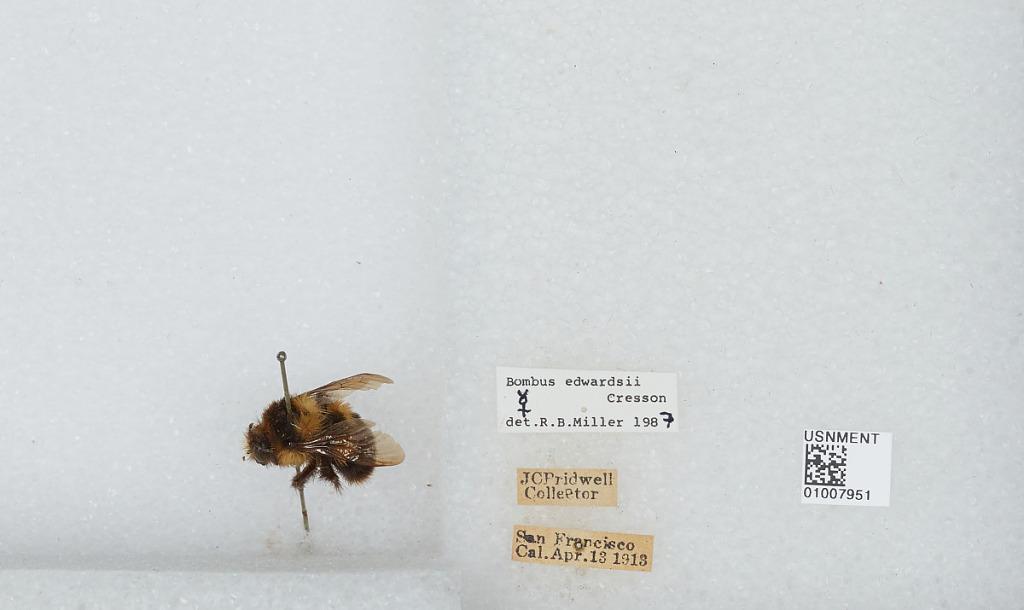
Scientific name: Bombus (Pyrobombus) melanopygus Nylander
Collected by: J. Bridwell
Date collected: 1913-4-13
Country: United States
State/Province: California
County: San Francisco
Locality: San Francisco
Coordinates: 37.78, -122.42
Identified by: Miller, R. B.